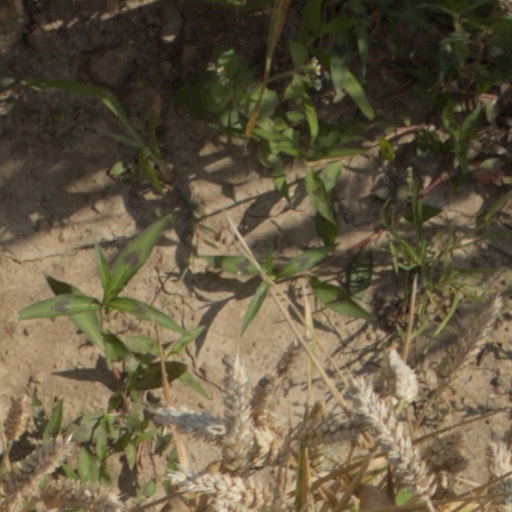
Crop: wheat